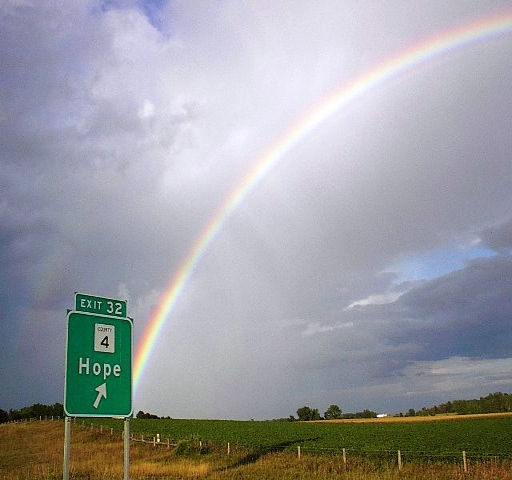
find person at the end